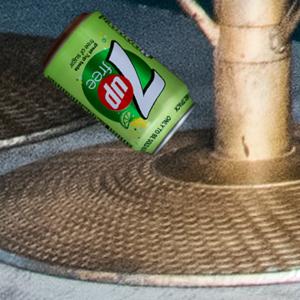
Label: cans